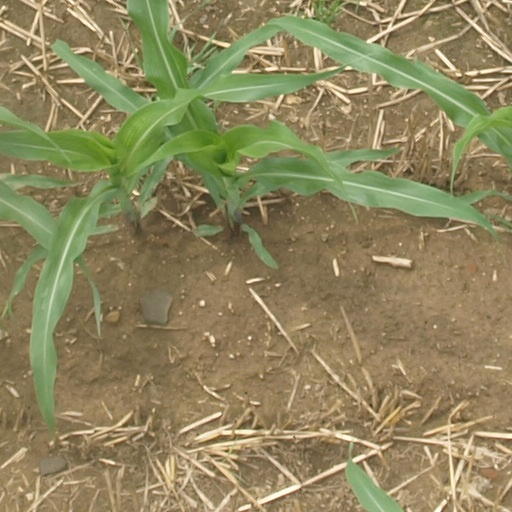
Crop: maize; corn